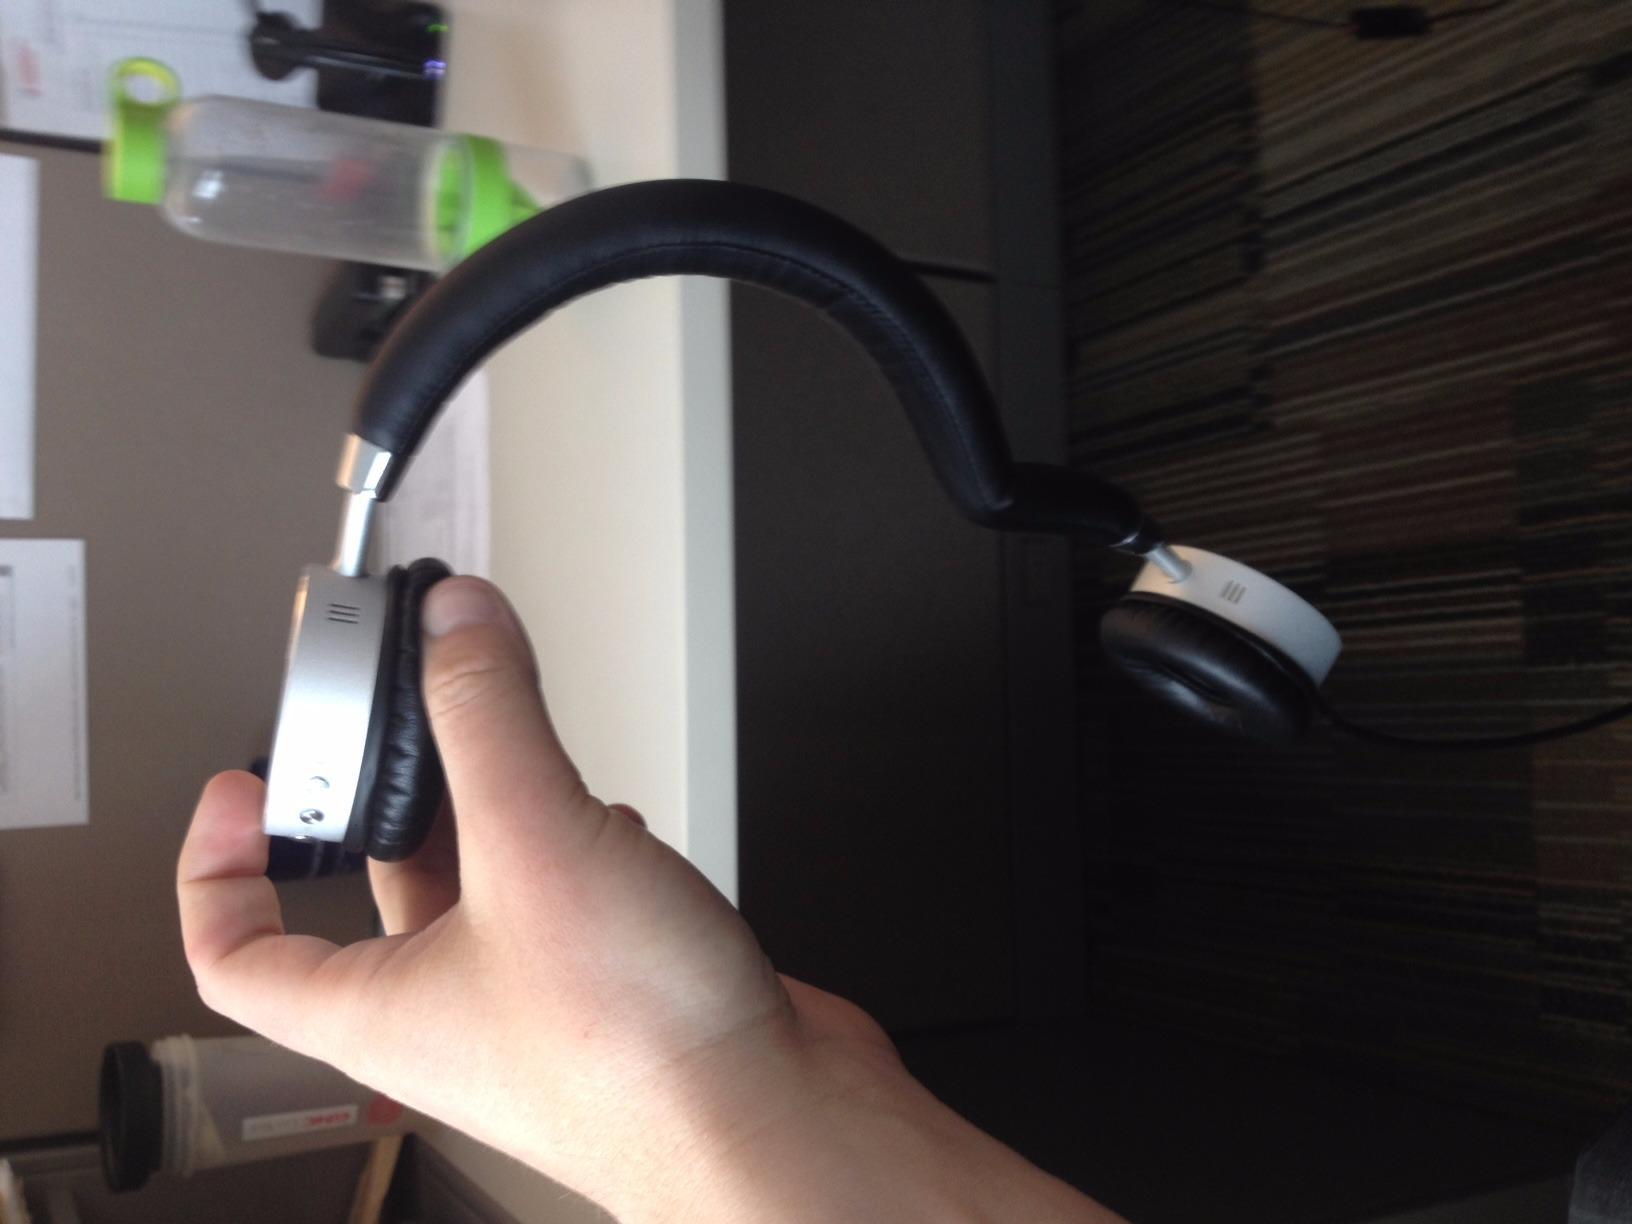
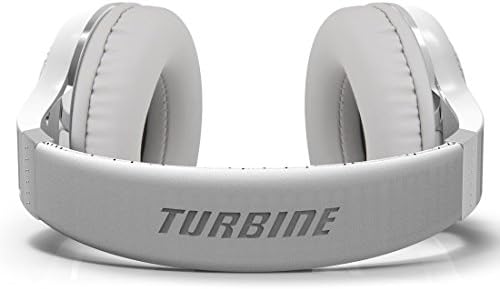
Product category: headphones
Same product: no